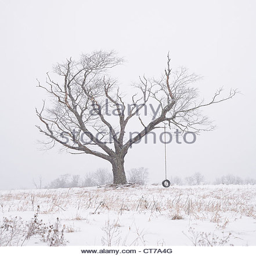
bare tree with tire swing in the snow